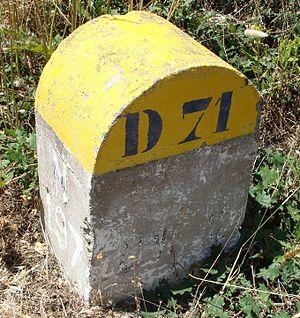
Borne sur la D 71 actuelle, sur le flanc de laquelle figure la mention de l'ancien classement de la route, RN 197.
La route territoriale 30, ou RT 30, est une route territoriale française reliant Calvi à Ponte-Leccia, en Haute-Corse, anciennement route nationale 197 jusqu'à l'automne 2014, dans le cadre du schéma directeur des routes territoriales de Corse 2011-2021. Sa longueur actuelle est de 67 kilomètres.